Trite auricoma

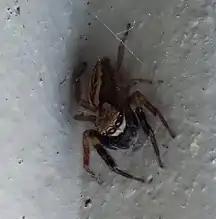
Male "Trite auricoma" with "mustache" that identifies it as a male.

"Trite auricoma" was first described by Arthur T. Urquhart in 1886 as "Attus auricomus" (Urquhart, 1886). Urquhart proceeded to unknowingly describe "T. auricoma" synonyms several times as "Plexippus capillatus", "Attus suffuscus", "Attus kirkii" and "Attus adustus" in 1890 and 1893, respectively. Independently, in 1917, Raymond Comte de Dalmas described another synonym, "Trite vafra", from samples he collected with Eugène Simon after visiting New Zealand from 1912 to 1913. In 1935, after examining type specimens from Canterbury Museum, Elizabeth Bangs Bryant placed "A. auricomus" in the Trite genus and renamed the species as "T. auricoma". Bryant also recognized "P. capillatus", "A. suffuscus", "A. kirkii", "A. adustus" and "T. vafra" as synonyms of "T. auricoma".